Siege of Danzig (1734)

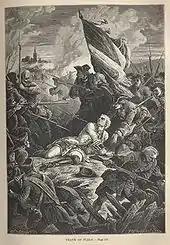
Engraving depicting the death of Count Plélo

On 17 March Marshal Münnich arrived with reinforcements – 15,000 soldiers (raising the total size of the besieging army to 60,000, according to some sources and took over command of the siege. The Russians made some advances, but were limited in their advances by inadequate artillery. Adam Tarło, a Stanisław supporter, led 8,000 men in an attempt to relieve the blockade; these were surprised by a detachment sent from the siege lines under Lacy near the town of Berent (present-day Kościerzyna) and repulsed. With the arrival of heavy artillery and 10,000 Saxons in May, the Russians captured Fort Sommerschanz at the mouth of the Vistula River, but were bloodily beaten back in an attempt to storm the Hagelburg.